Wigwag (railroad)

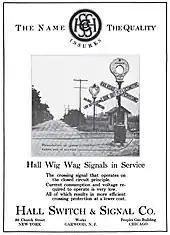
Advertisement for the Hall Signal Company, 1916

The earliest wigwags used by Pacific Electric, built in the railroad's shops, were gear-driven, but proved difficult to maintain. The final design, first installed in 1914 at a busy crossing near Long Beach, California, utilized alternating electromagnets pulling on an iron armature. A red steel target disc, slightly less than in diameter was attached, which served as a pendulum. There was a red light in the center of the target, and with each swing of the target a mechanical gong sounded.